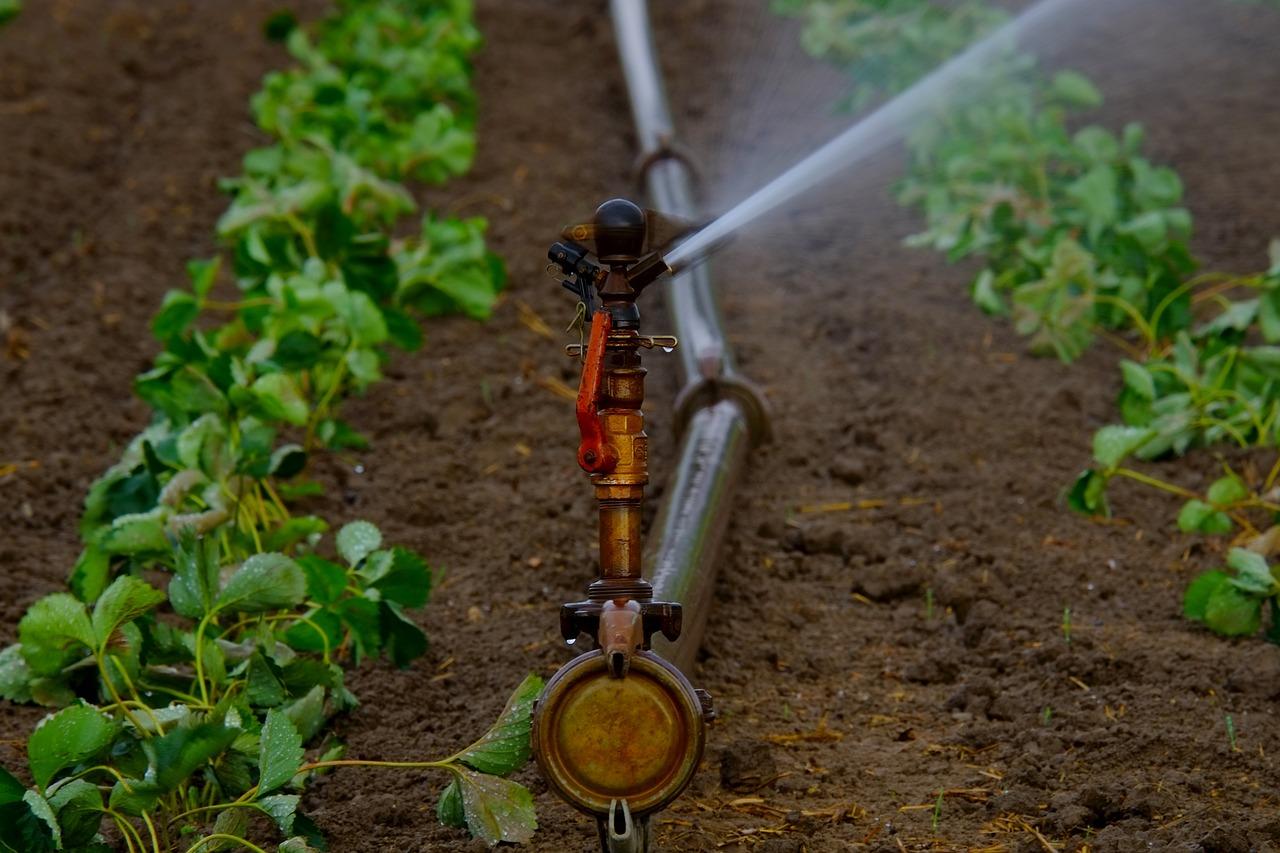
Miche ikiwa imepandwa katika shamba lililoandaliwa vizuri, huku mpira wa maji ukiwa umefungwa vizuri ukiruhusu umwagiliaji wa mimea hiyo ili iweze kupata unyevu na maji ambayo yanasaidia mimea hiyo kukua na kustawi vizuri.